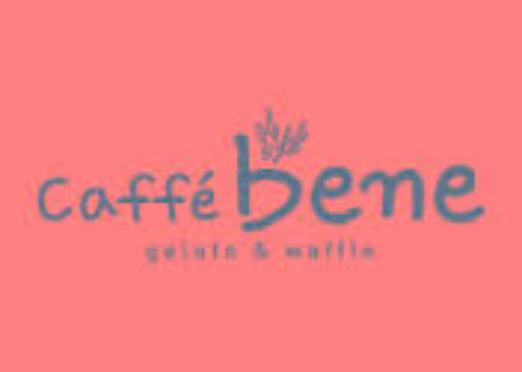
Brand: Caffe Bene
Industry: Food